Nitroglycerin

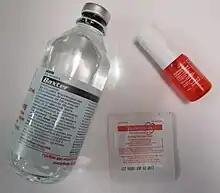
Nitroglycerin in three different forms: intravenous, sublingual spray, and the nitroglycerin patch.

In medicine, nitroglycerin is probably most commonly prescribed for angina pectoris, a painful symptom of ischemic heart disease caused by inadequate flow of blood and oxygen to the heart and as a potent antihypertensive agent. Nitroglycerin corrects the imbalance between the flow of oxygen and blood to the heart and the heart's energy demand. There are many formulations on the market at different doses. At low doses, nitroglycerin dilates veins more than arteries, thereby reducing preload (volume of blood in the heart after filling); this is thought to be its primary mechanism of action. By decreasing preload, the heart has less blood to pump, which decreases oxygen requirement since the heart does not have to work as hard. Additionally, having a smaller preload reduces the ventricular transmural pressure (pressure exerted on the walls of the heart), which decreases the compression of heart arteries to allow more blood to flow through the heart. At higher doses, it also dilates arteries, thereby reducing afterload (decreasing the pressure against which the heart must pump). An improved ratio of myocardial oxygen demand to supply leads to the following therapeutic effects during episodes of angina pectoris: subsiding of chest pain, decrease of blood pressure, increase of heart rate, and orthostatic hypotension. Patients experiencing angina when doing certain physical activities can often prevent symptoms by taking nitroglycerin 5 to 10 minutes before the activity. Overdoses may generate methemoglobinemia.